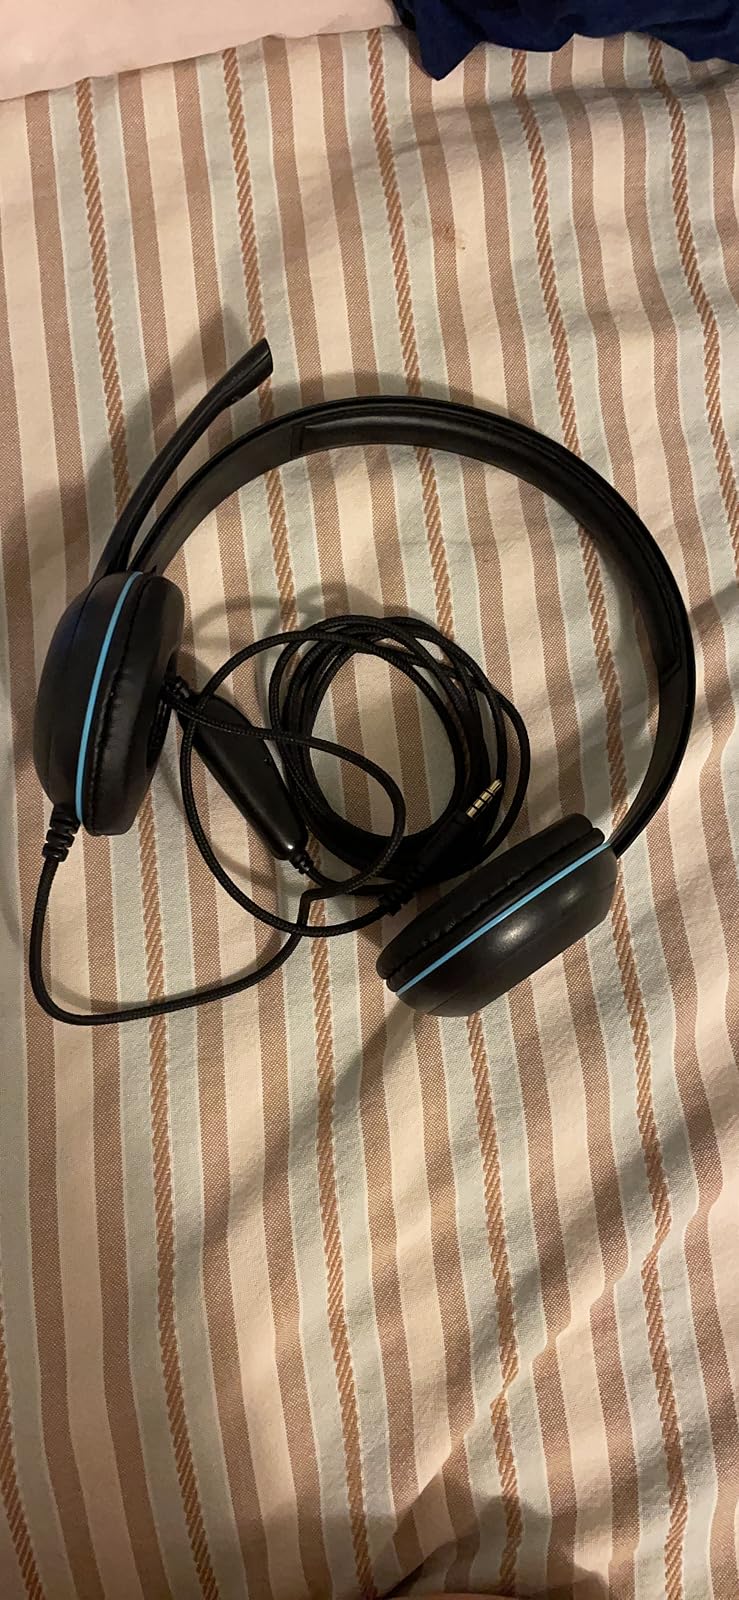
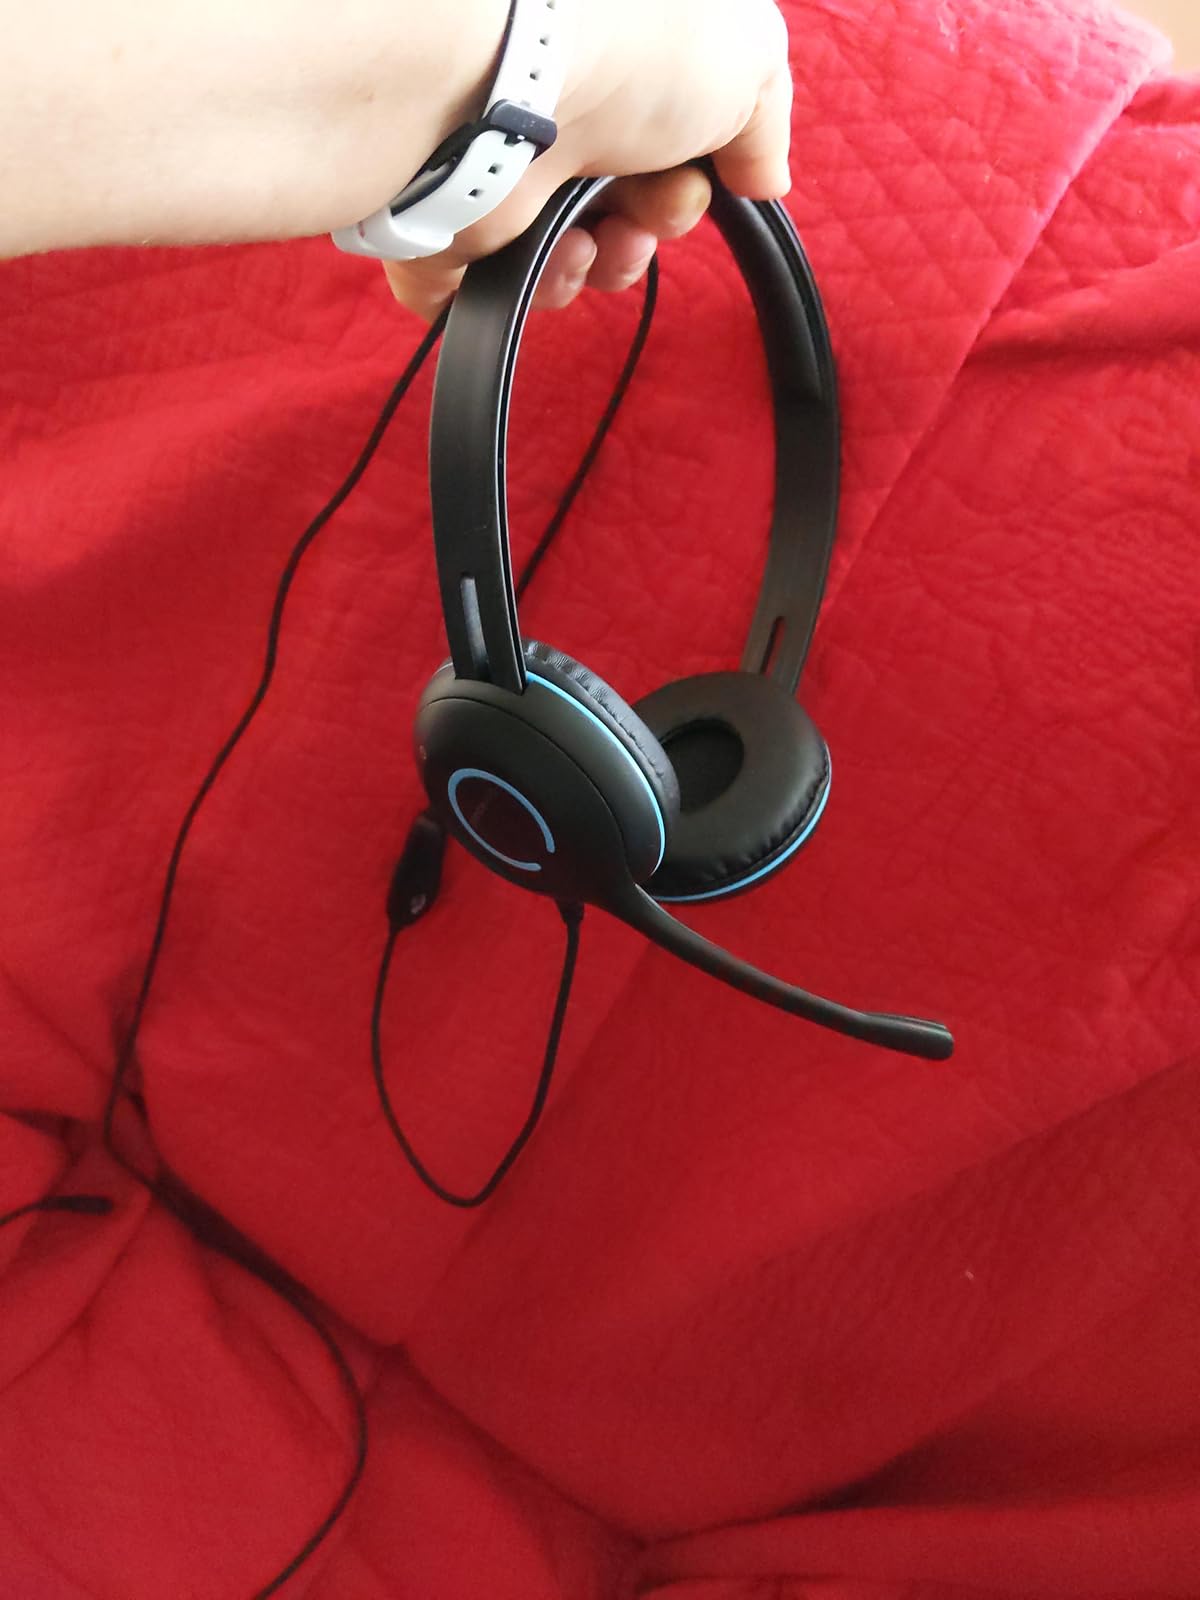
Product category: headphones
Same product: yes